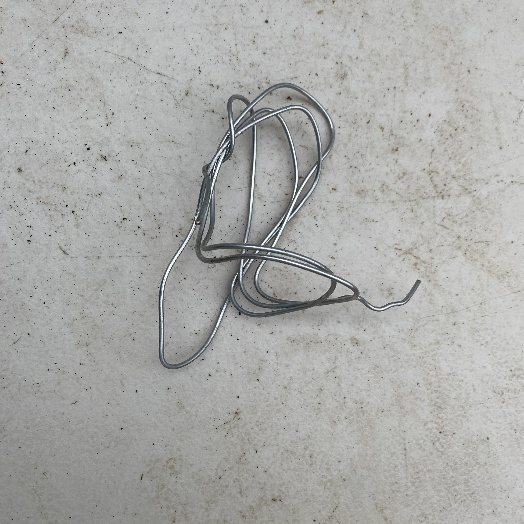
Label: Metal